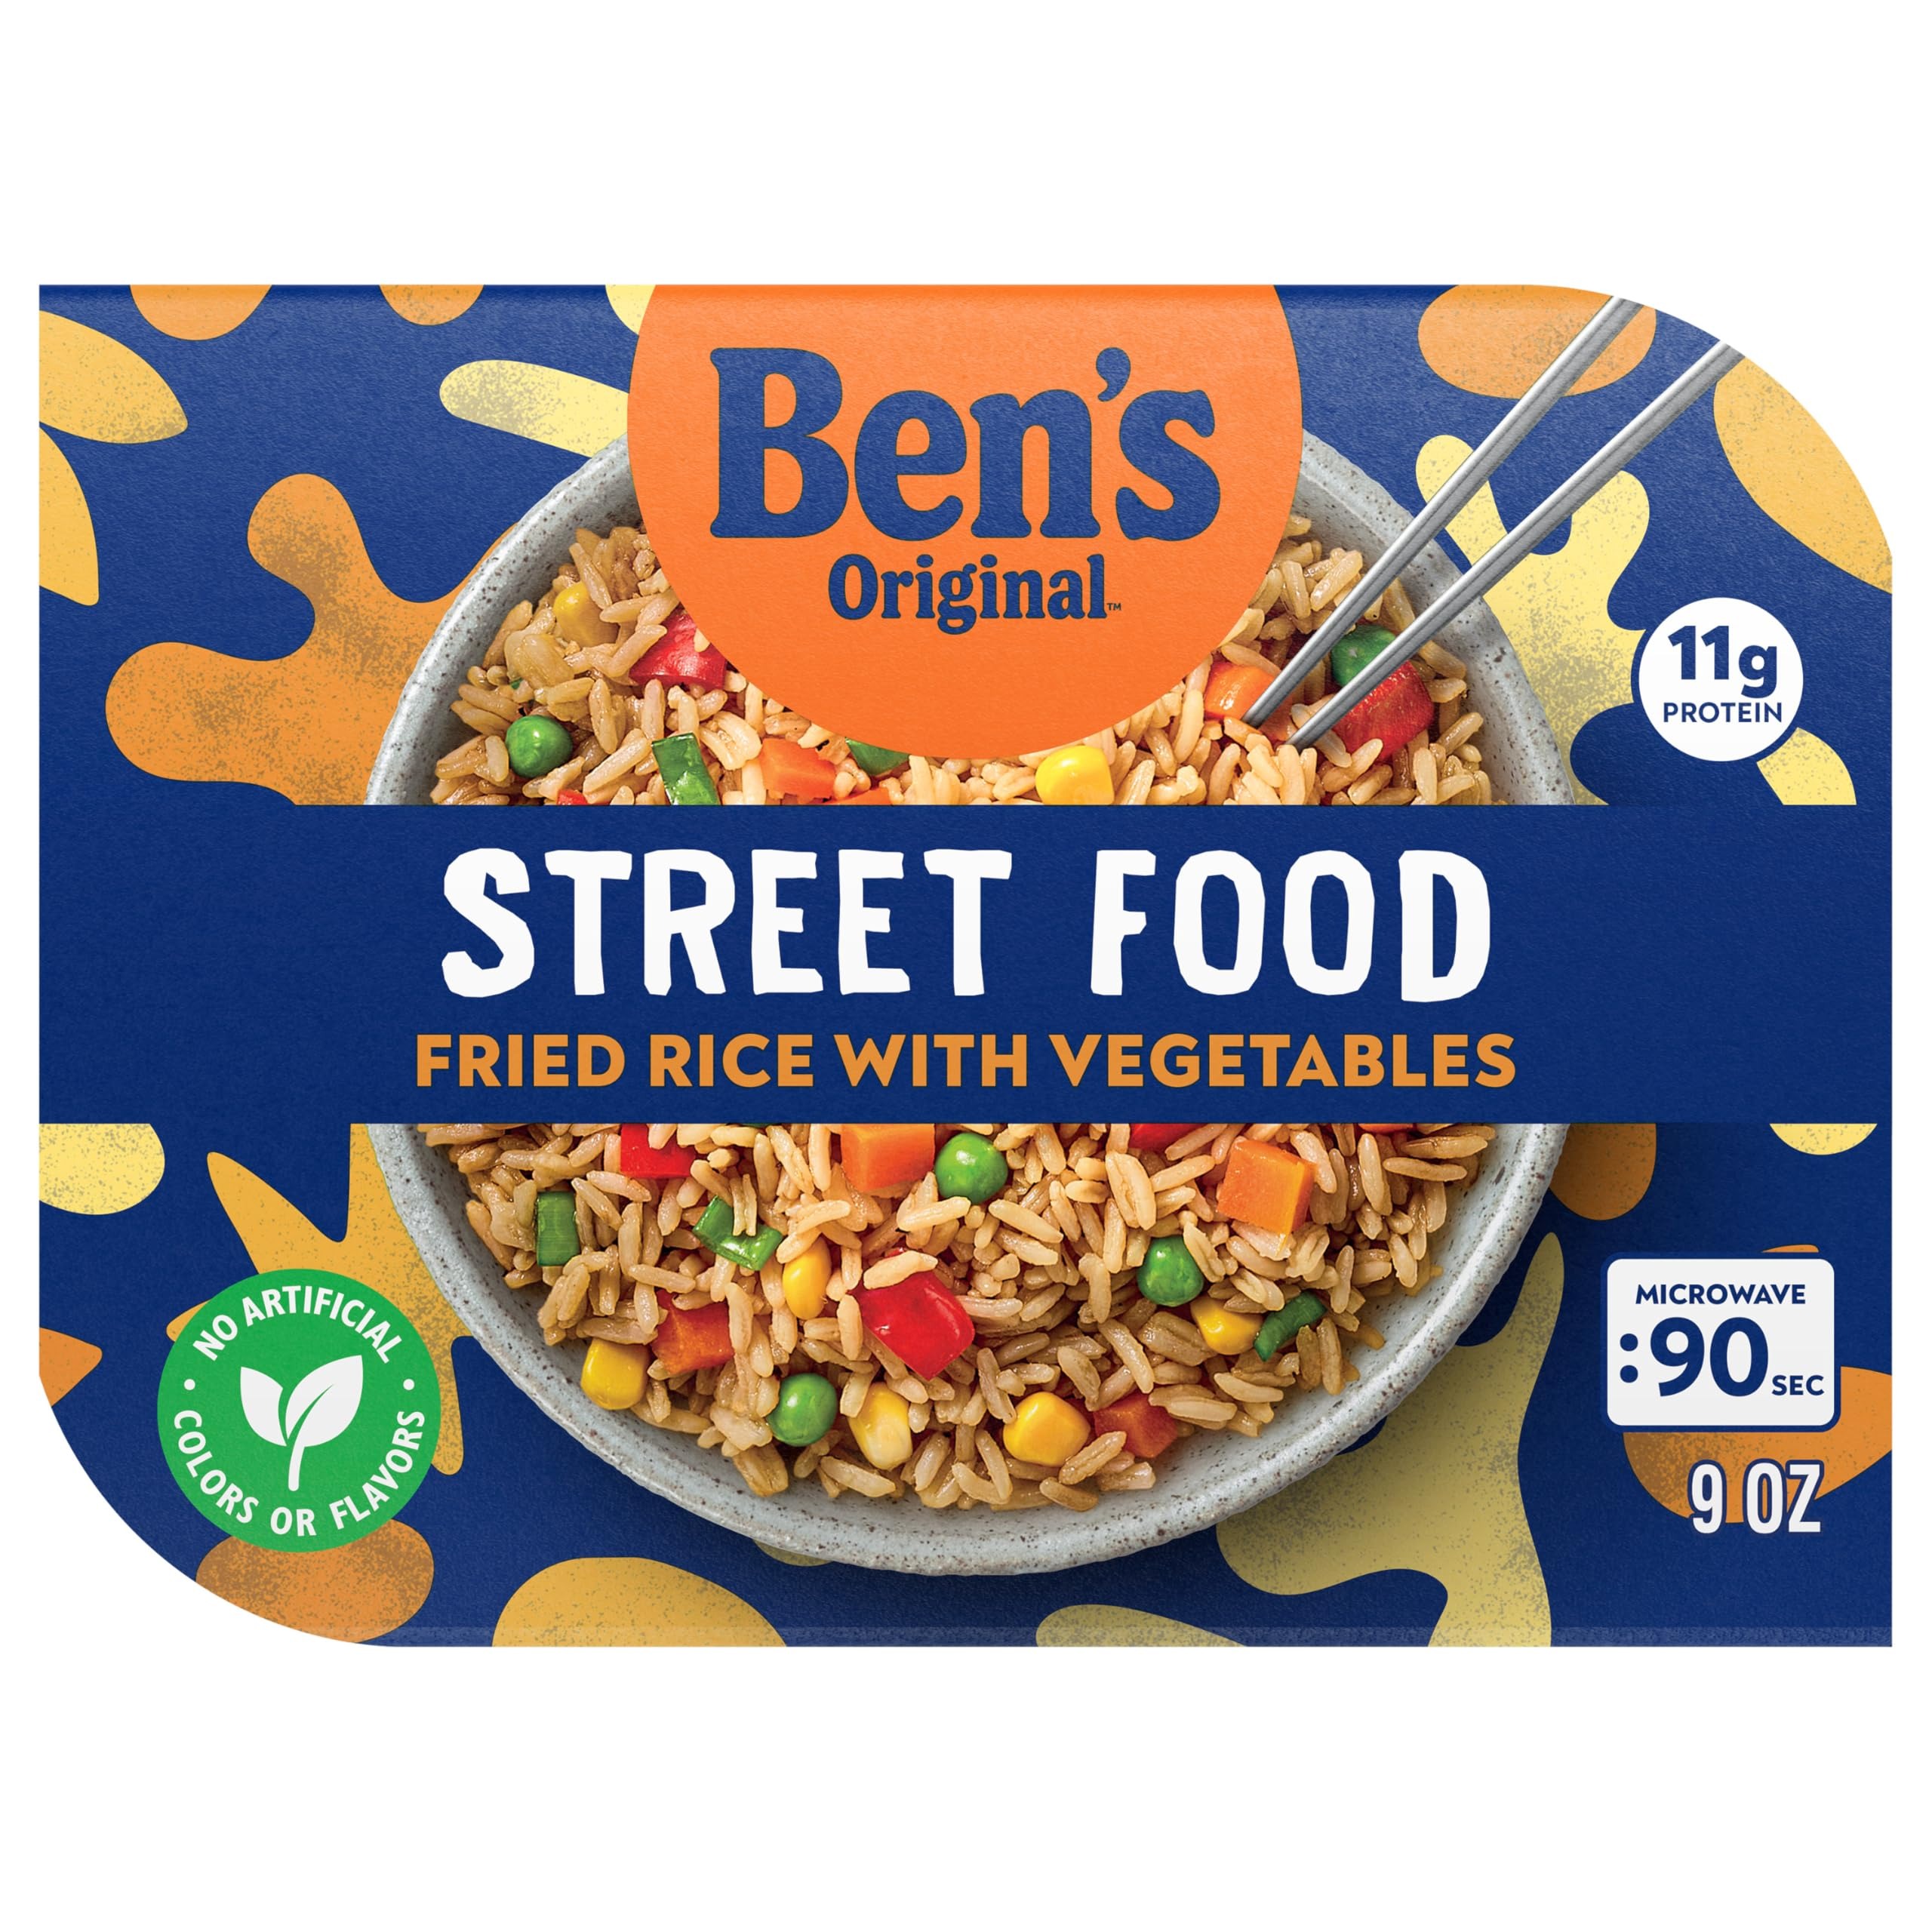
Item Name: BEN'S ORIGINAL Street Food Fried Rice with Vegetables, Prepared Entrée, Microwave in 90 Seconds, 9 oz​
Bullet Point 1: REAL FLAVOR, REAL FAST: BEN'S ORIGINAL Street Food Fried Rice with Vegetables brings you a delicious rice bowl with savory soy sauce, long grain rice, and vegetables​
Bullet Point 2: PACKED WITH THE GOOD STUFF: Crafted with carefully chosen ingredients, including carrots, corn, peas, and red bell peppers
Bullet Point 3: A GO-TO PREPARED ENTRÉE: Great on any occasion, for an instant lunch, a quick dinner, or to pack for the office – no refrigeration needed
Bullet Point 4: PACKED WITH NUTRIENTS: This gluten free rice dish contains 11g of protein, 4g of fiber, and has no artificial flavors or colors
Bullet Point 5: MICROWAVE IN 90 SECONDS: Just heat and serve – explore the additional Street Food flavors to give your tastebuds what they crave
Value: 9.0
Unit: Ounce

Price: 3.735